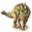
Label: dinosaur